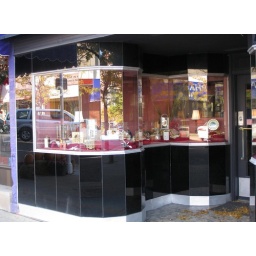
The black stuff around the display windows is Vitrolite, which is structural glass popular in the 30s and 40s.